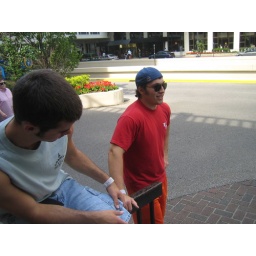
Steve looks sweet in MY hat and MY glasses ;-)